Thor

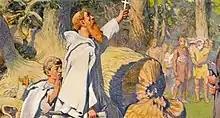
Boniface bears his crucifix after felling Thor's Oak in "Bonifacius" (1905) by Emil Doepler

The earliest records of the Germanic peoples were recorded by the Romans, and in these works Thor is frequently referred to—via a process known as (where characteristics perceived to be similar by Romans result in identification of a non-Roman god as a Roman deity)—as either the Roman god Jupiter (also known as "Jove") or the Greco-Roman god Hercules.